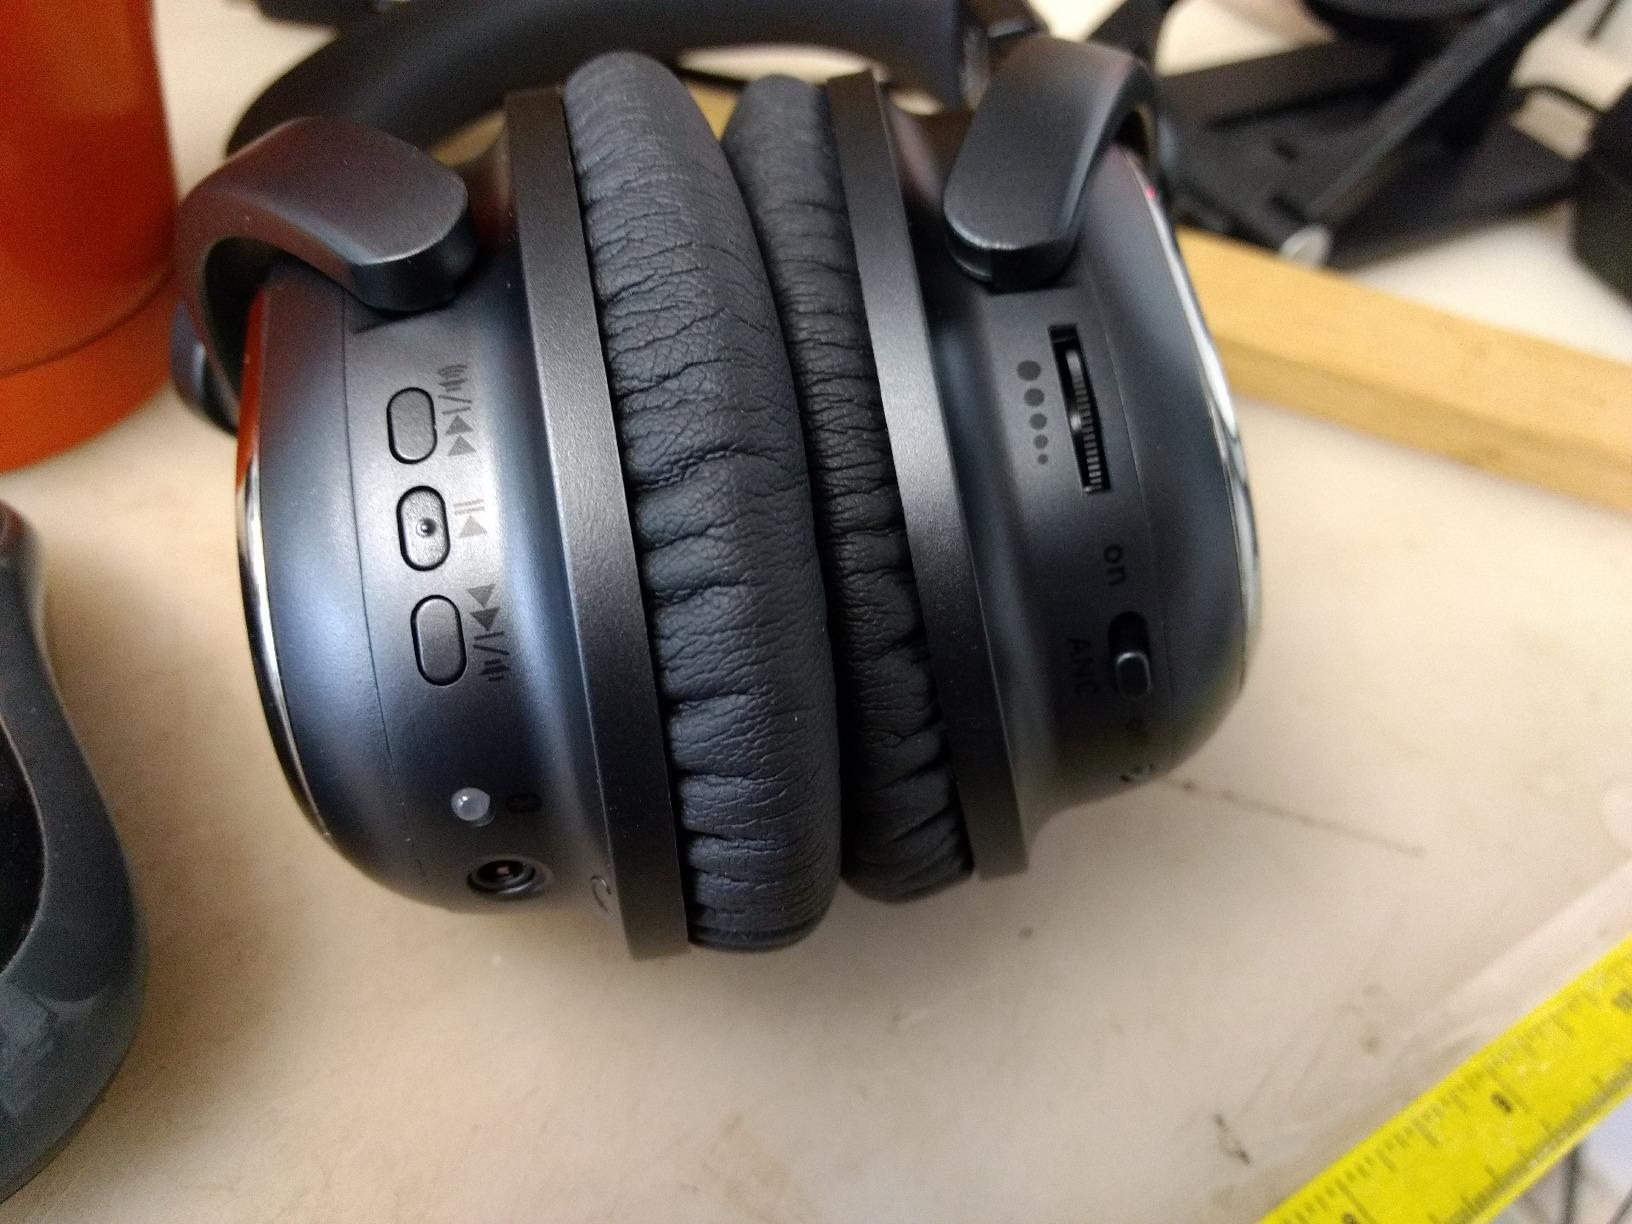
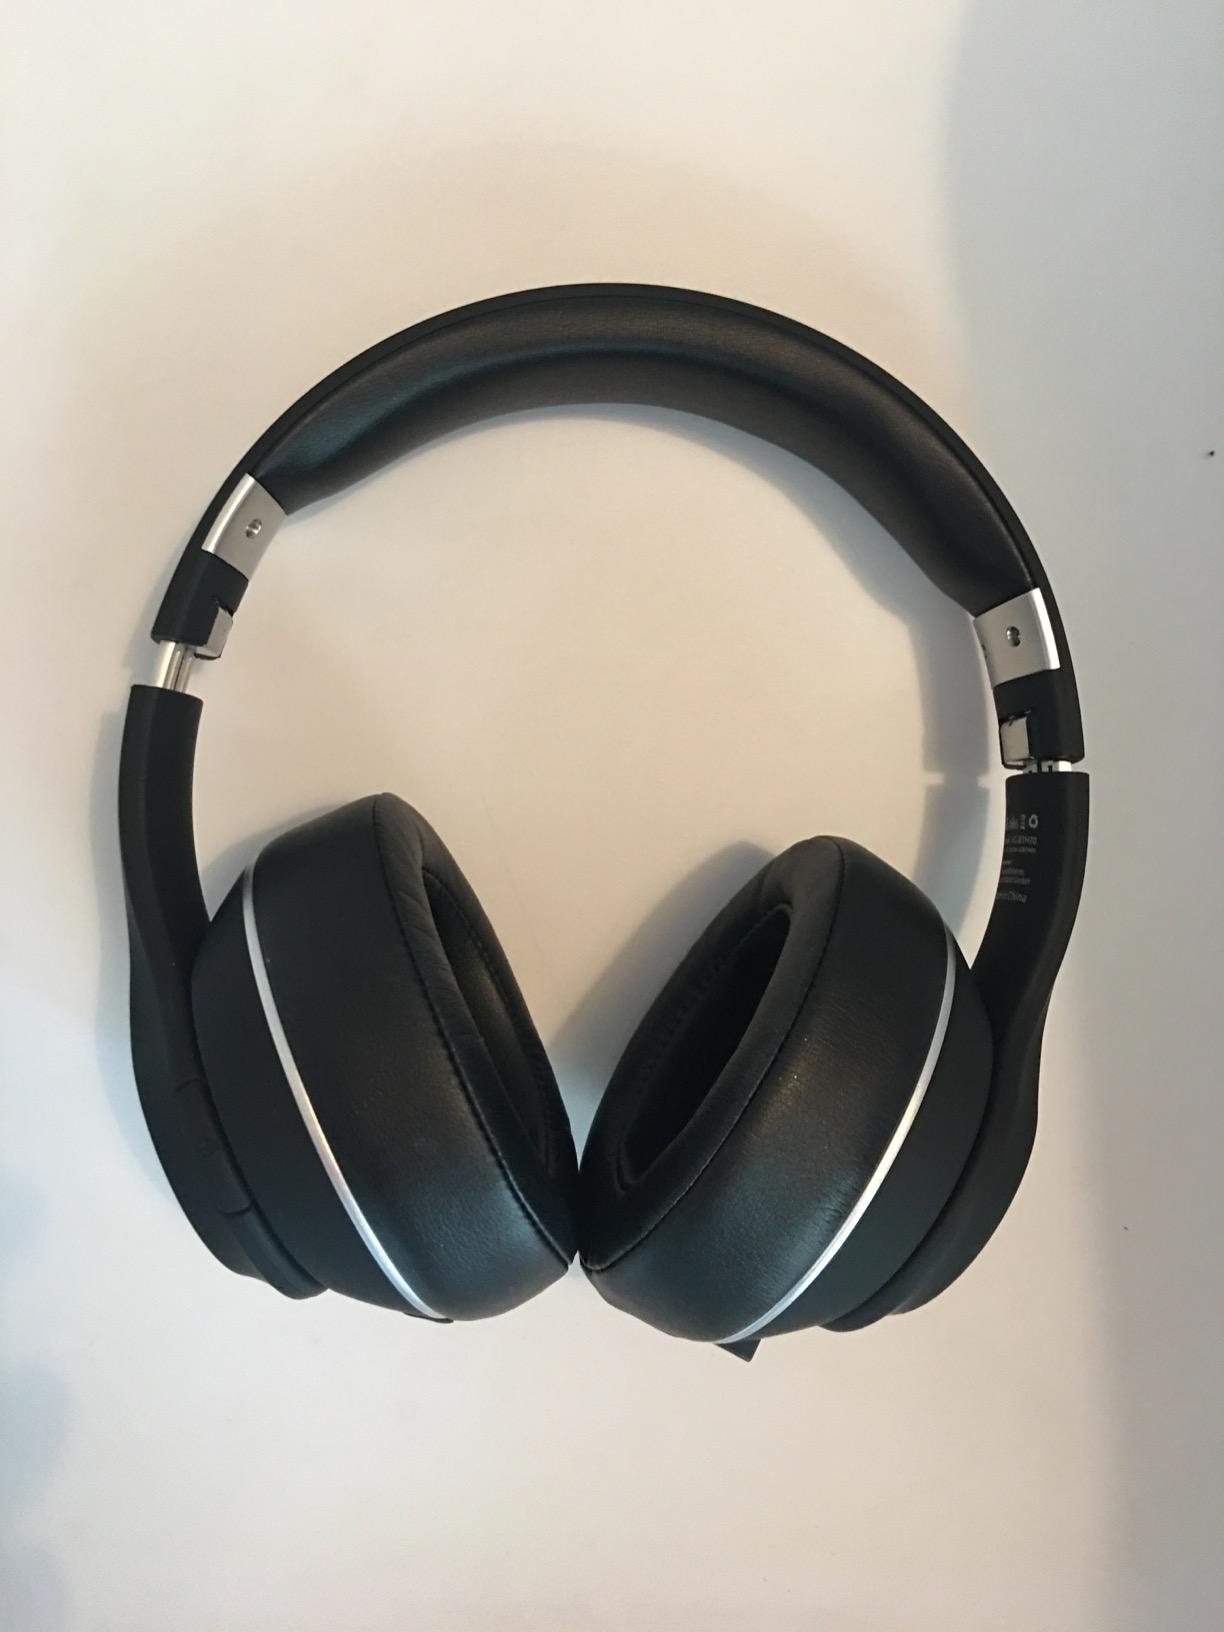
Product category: headphones
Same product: no